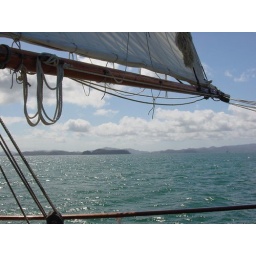
when the the ship rocks and the sails swing around isn't easy!